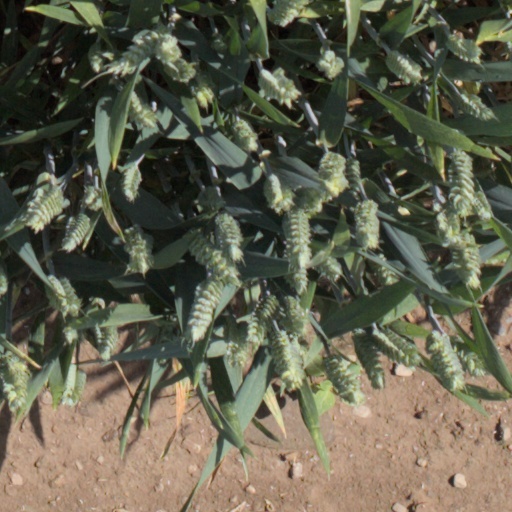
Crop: wheat